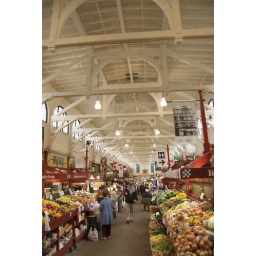
building designed by a boat builder... note the upside down hull look.